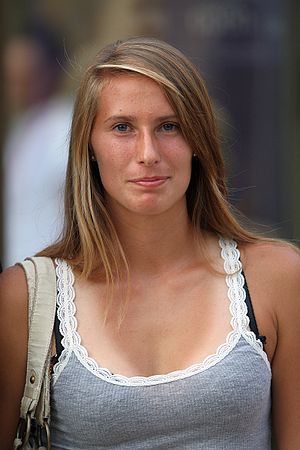
Polona Hercog
Polona Hercog er en kvindelig tennisspiller fra Slovenien. Polona Hercog startede sin karriere i 2006.